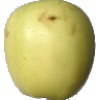
Label: Apple Golden 2